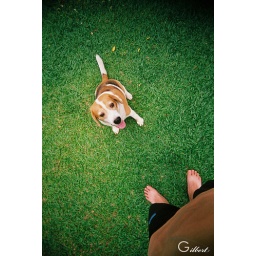
Shot of Rocky in the vibrant green garden. Love the way film made the grass look so rich!